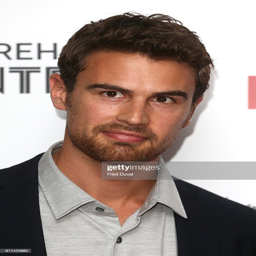
actor arrives for the premiere .